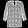
Label: Shirt